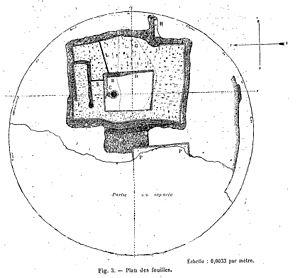
Plan de la motte castrale située au lieu-dit Kernec.
Languidic est une commune française située dans le département du Morbihan en région Bretagne.